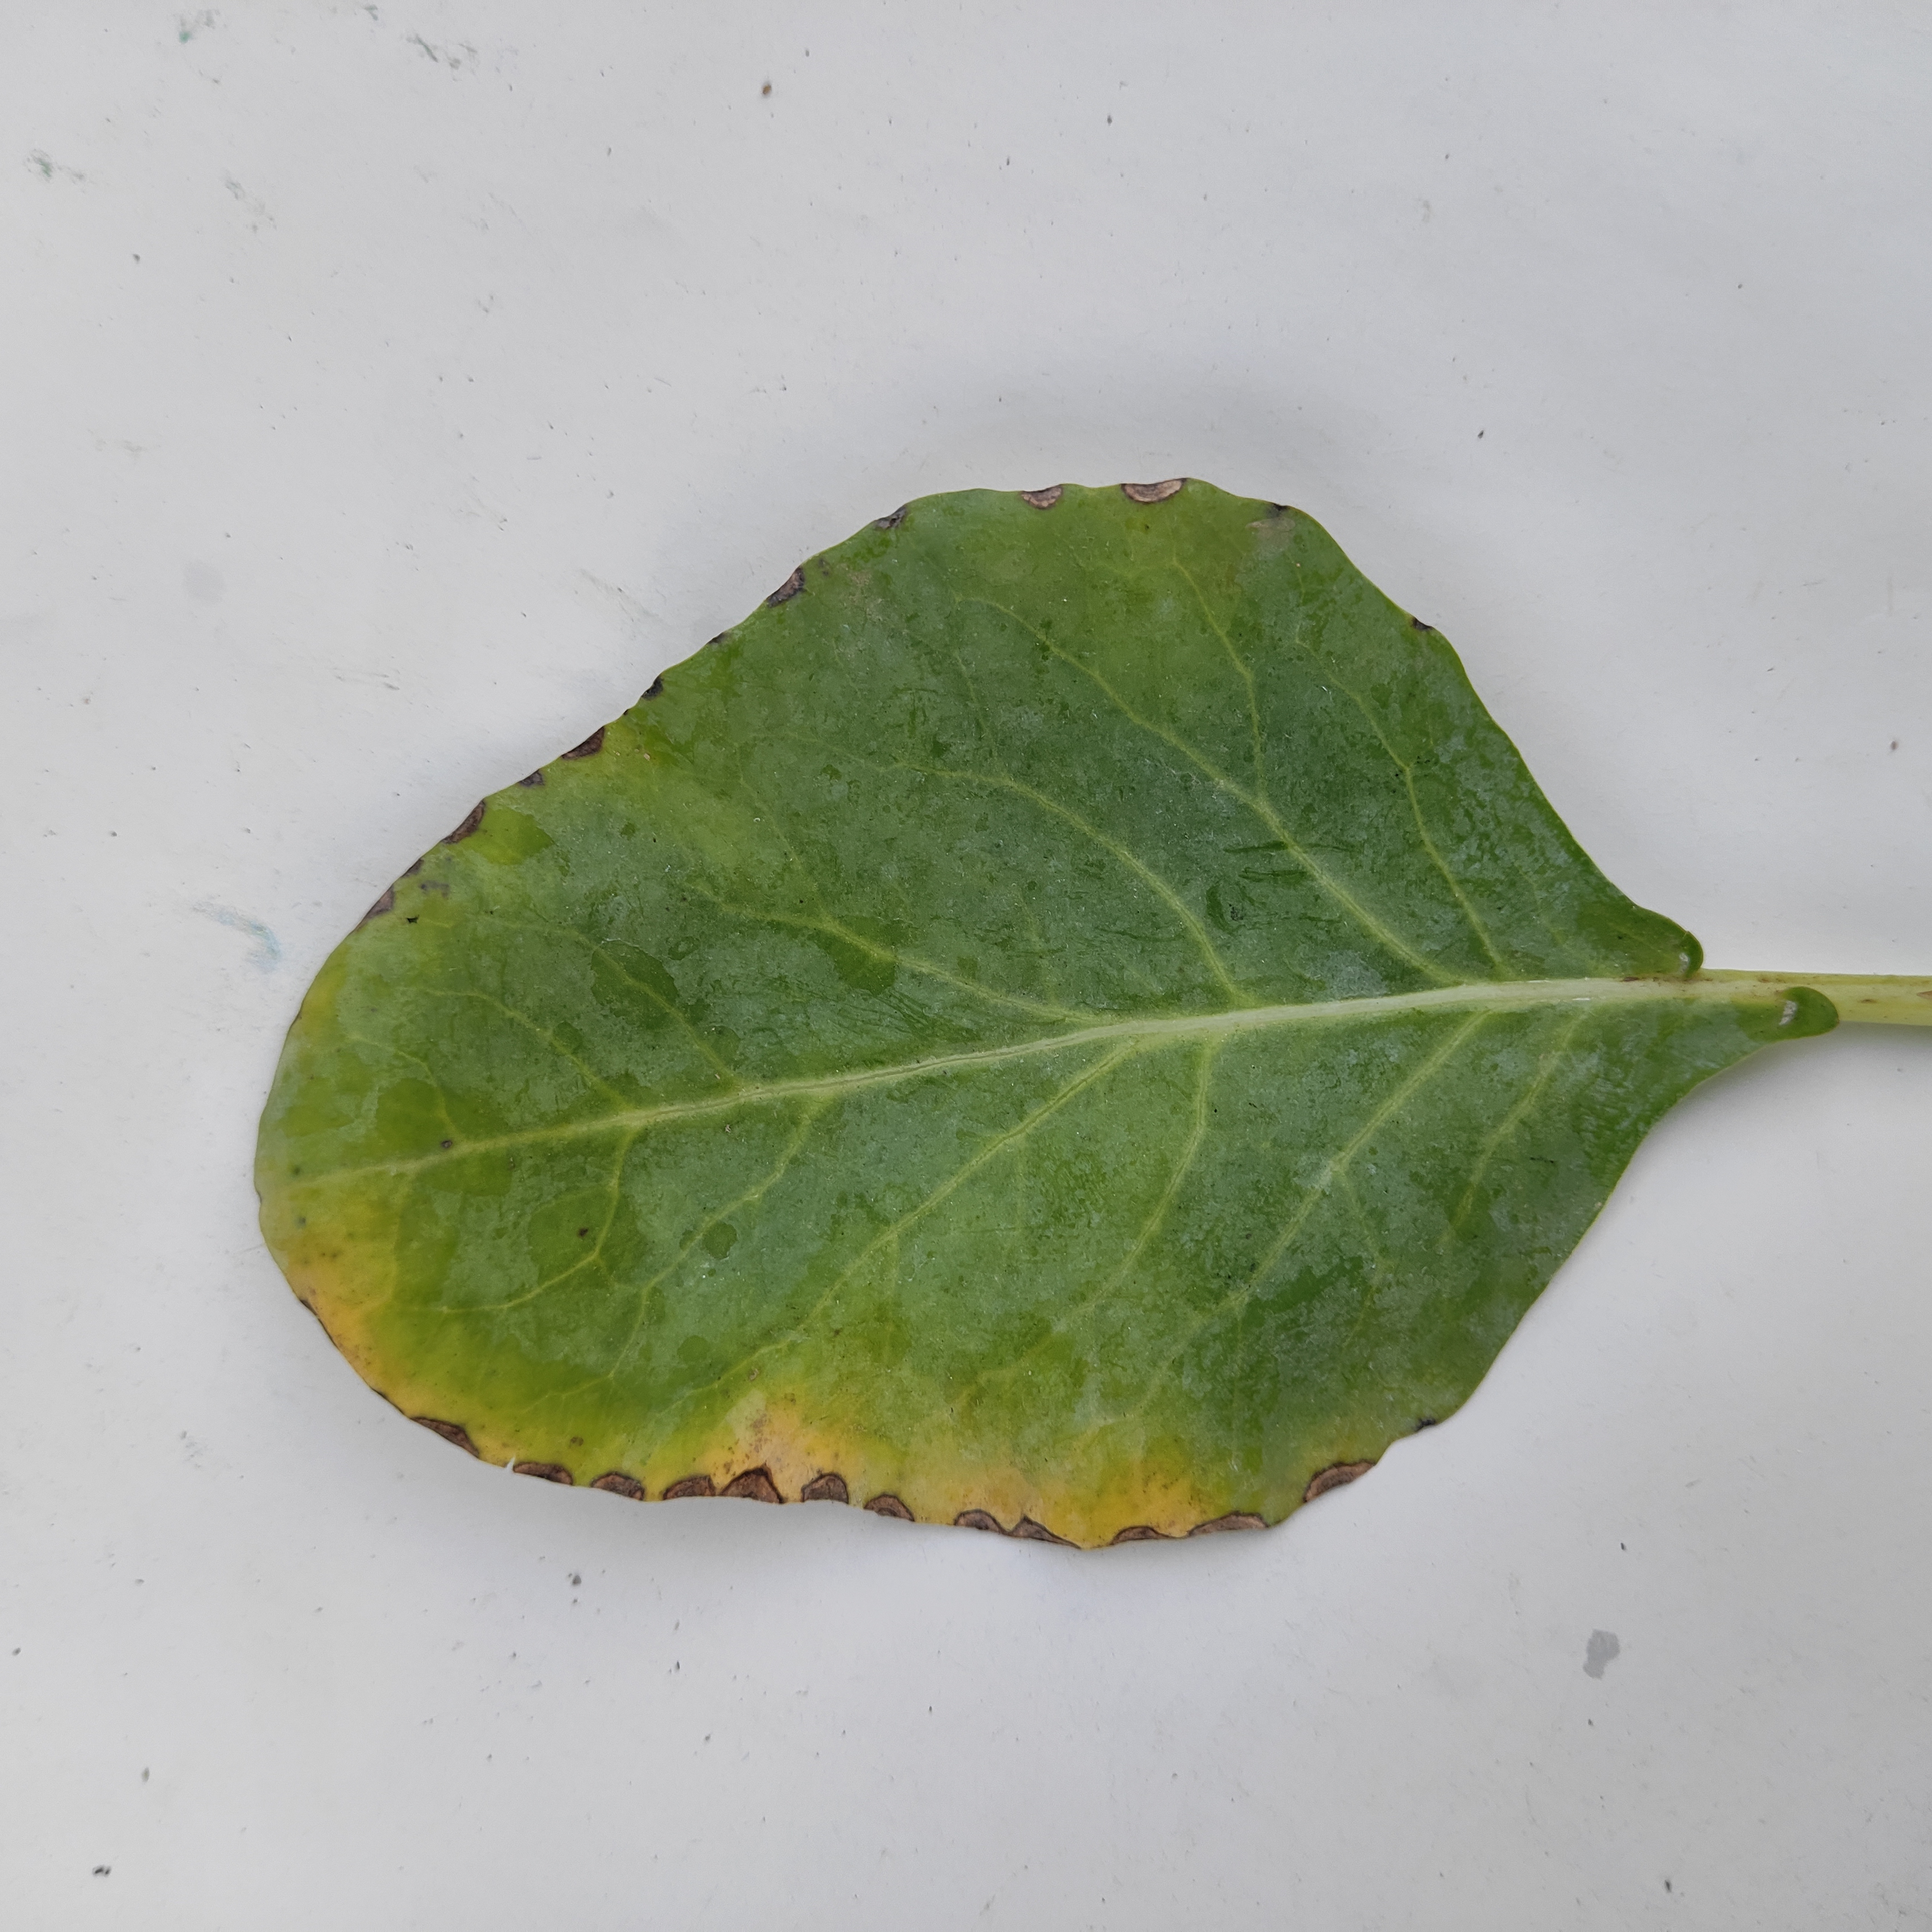
Label: Black Rot